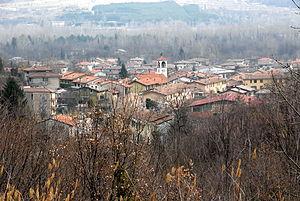
Bordano est une commune d'environ 900 ha. de la province d'Udine dans la région autonome du Frioul-Vénétie Julienne en Italie. Elle est connue par sa Maison des Papillons et le lac voisin de Cavazzo.